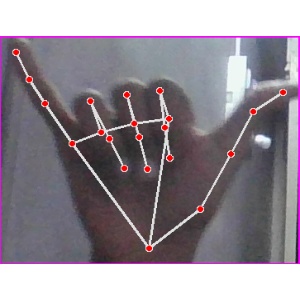
अक्षर: य